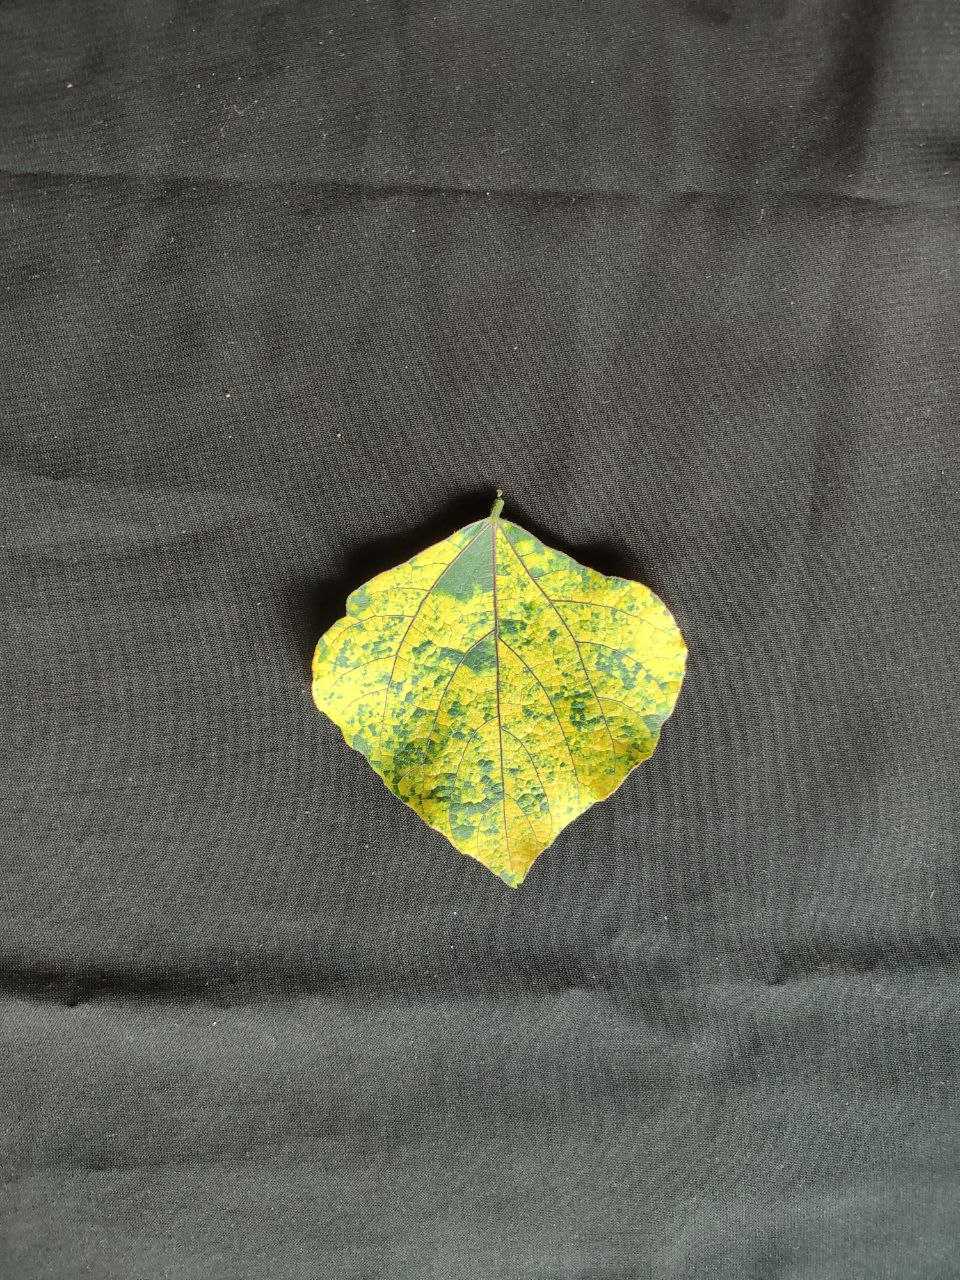
Crop: bean
Leaf condition: Mosaic Virus